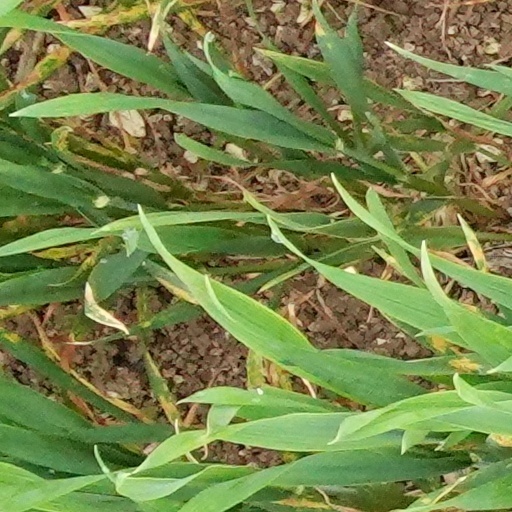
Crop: wheat